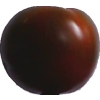
Label: tomato_maroon